Nick Cave

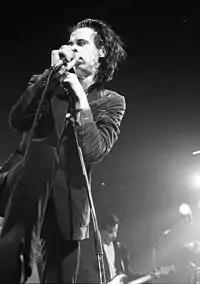
Cave performing in Belgium, 1986

The Boys Next Door emerged as the linchpin of the Melbourne post-punk scene in the late 1970s, securing a residency at St Kilda's Crystal Ballroom venue, where they attracted a cult following. They played hundreds of live shows in Australia and toured interstate before changing their name to the Birthday Party in 1980 and moving to London, England. Cave's girlfriend and muse Anita Lane accompanied the band. They struggled initially with financial instability and limited connections, and grew to detest London and much of its music scene, which Cave later described as "dead, ... we felt really ripped off, robbed". He did however greatly admire the Pop Group, and the Birthday Party shared a mutual affinity with the Fall.